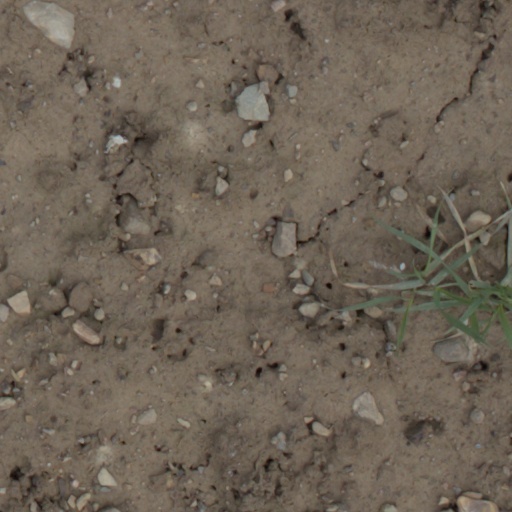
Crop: wheat